Souleuvre

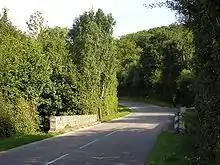
Taureau bridge

The Souleuvre basin is a Natura 2000 marked site, namely for its white-clawed crayfish and sculpin population, as well as European brook lamprey and Atlantic salmon.